Ecosystem

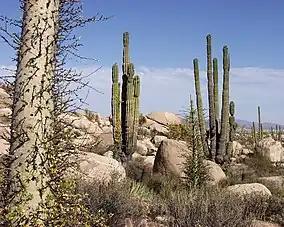
Flora of Baja California desert, Cataviña region, Mexico

Ecosystems are controlled by both external and internal factors. External factors, also called state factors, control the overall structure of an ecosystem and the way things work within it, but are not themselves influenced by the ecosystem. On broad geographic scales, climate is the factor that "most strongly determines ecosystem processes and structure". Climate determines the biome in which the ecosystem is embedded. Rainfall patterns and seasonal temperatures influence photosynthesis and thereby determine the amount of energy available to the ecosystem.